Gifted Hands

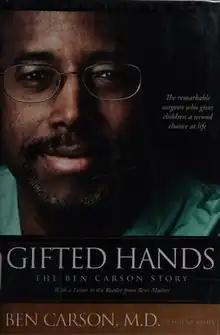

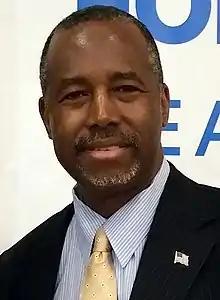
Carson in 2015

Gifted Hands: The Ben Carson Story or simply Gifted Hands is an autobiographical book about the success story of Dr. Ben Carson, a neurosurgeon and future politician, and his life going from a failing student to leading a team of surgeons in the first known separation of conjoined twins joined at the back of the head. Co-written by Ben Carson and Cecil Murphey, "Gifted Hands" was adapted into a by director Thomas Carter in 2009. In the film, Dr. Carson was portrayed by actor Cuba Gooding Jr.